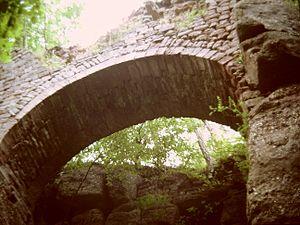
Château du HAGELSCHLOSS, la grande arche
Le château du Hagelschloss ou château de Waldsberg est un château fort en ruines situé dans la commune française d'Ottrott, dans le département du Bas-Rhin.